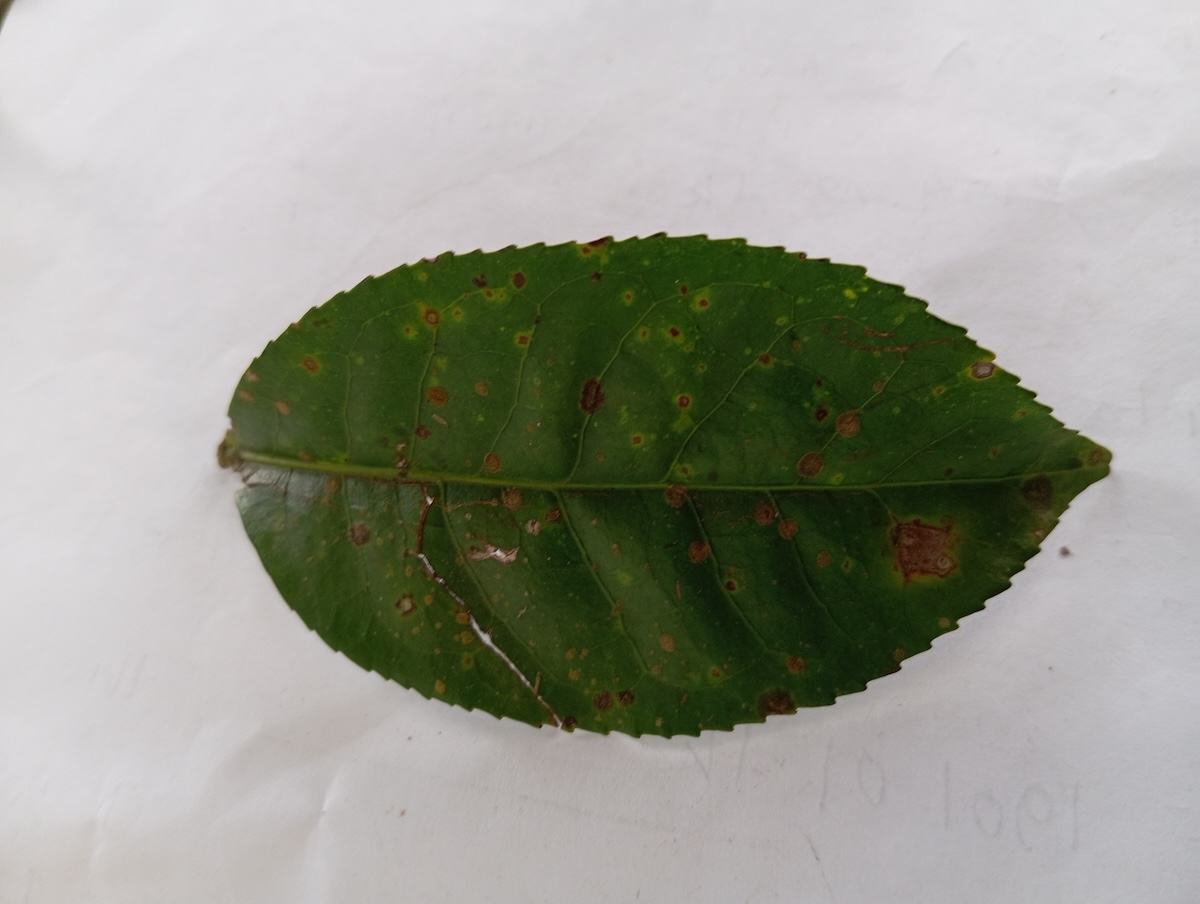
Label: Tea algal leaf spot